Coney Island

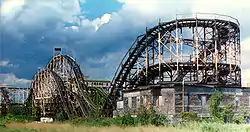
The original Thunderbolt in 1995

The 1970s brought along further renewal plans, such as proposals to construct public housing, though the community was beset by social issues such as high crime and a drug epidemic. By 1975, the city was considering demolishing the Coney Island Cyclone in favor of an extension of the adjacent New York Aquarium. The proposed demolition was controversial, and after a refurbishment by Astroland, the Cyclone reopened for the summer 1975 season. The abandoned Parachute Jump was left in situ, and the New York City Board of Estimate planned to tear down the structure. In the meanwhile, Coney Island was still affected by a perception of crime and deterioration of old rides, but by the mid-1970s, middle-class families started returning to Coney Island following the implementation of a unified admission ticket to Coney Island's amusement areas.